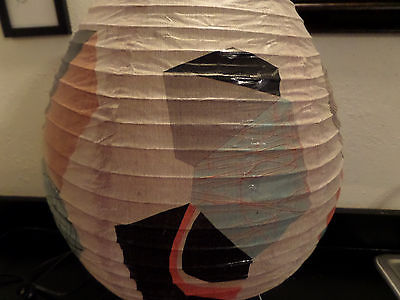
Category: lamp